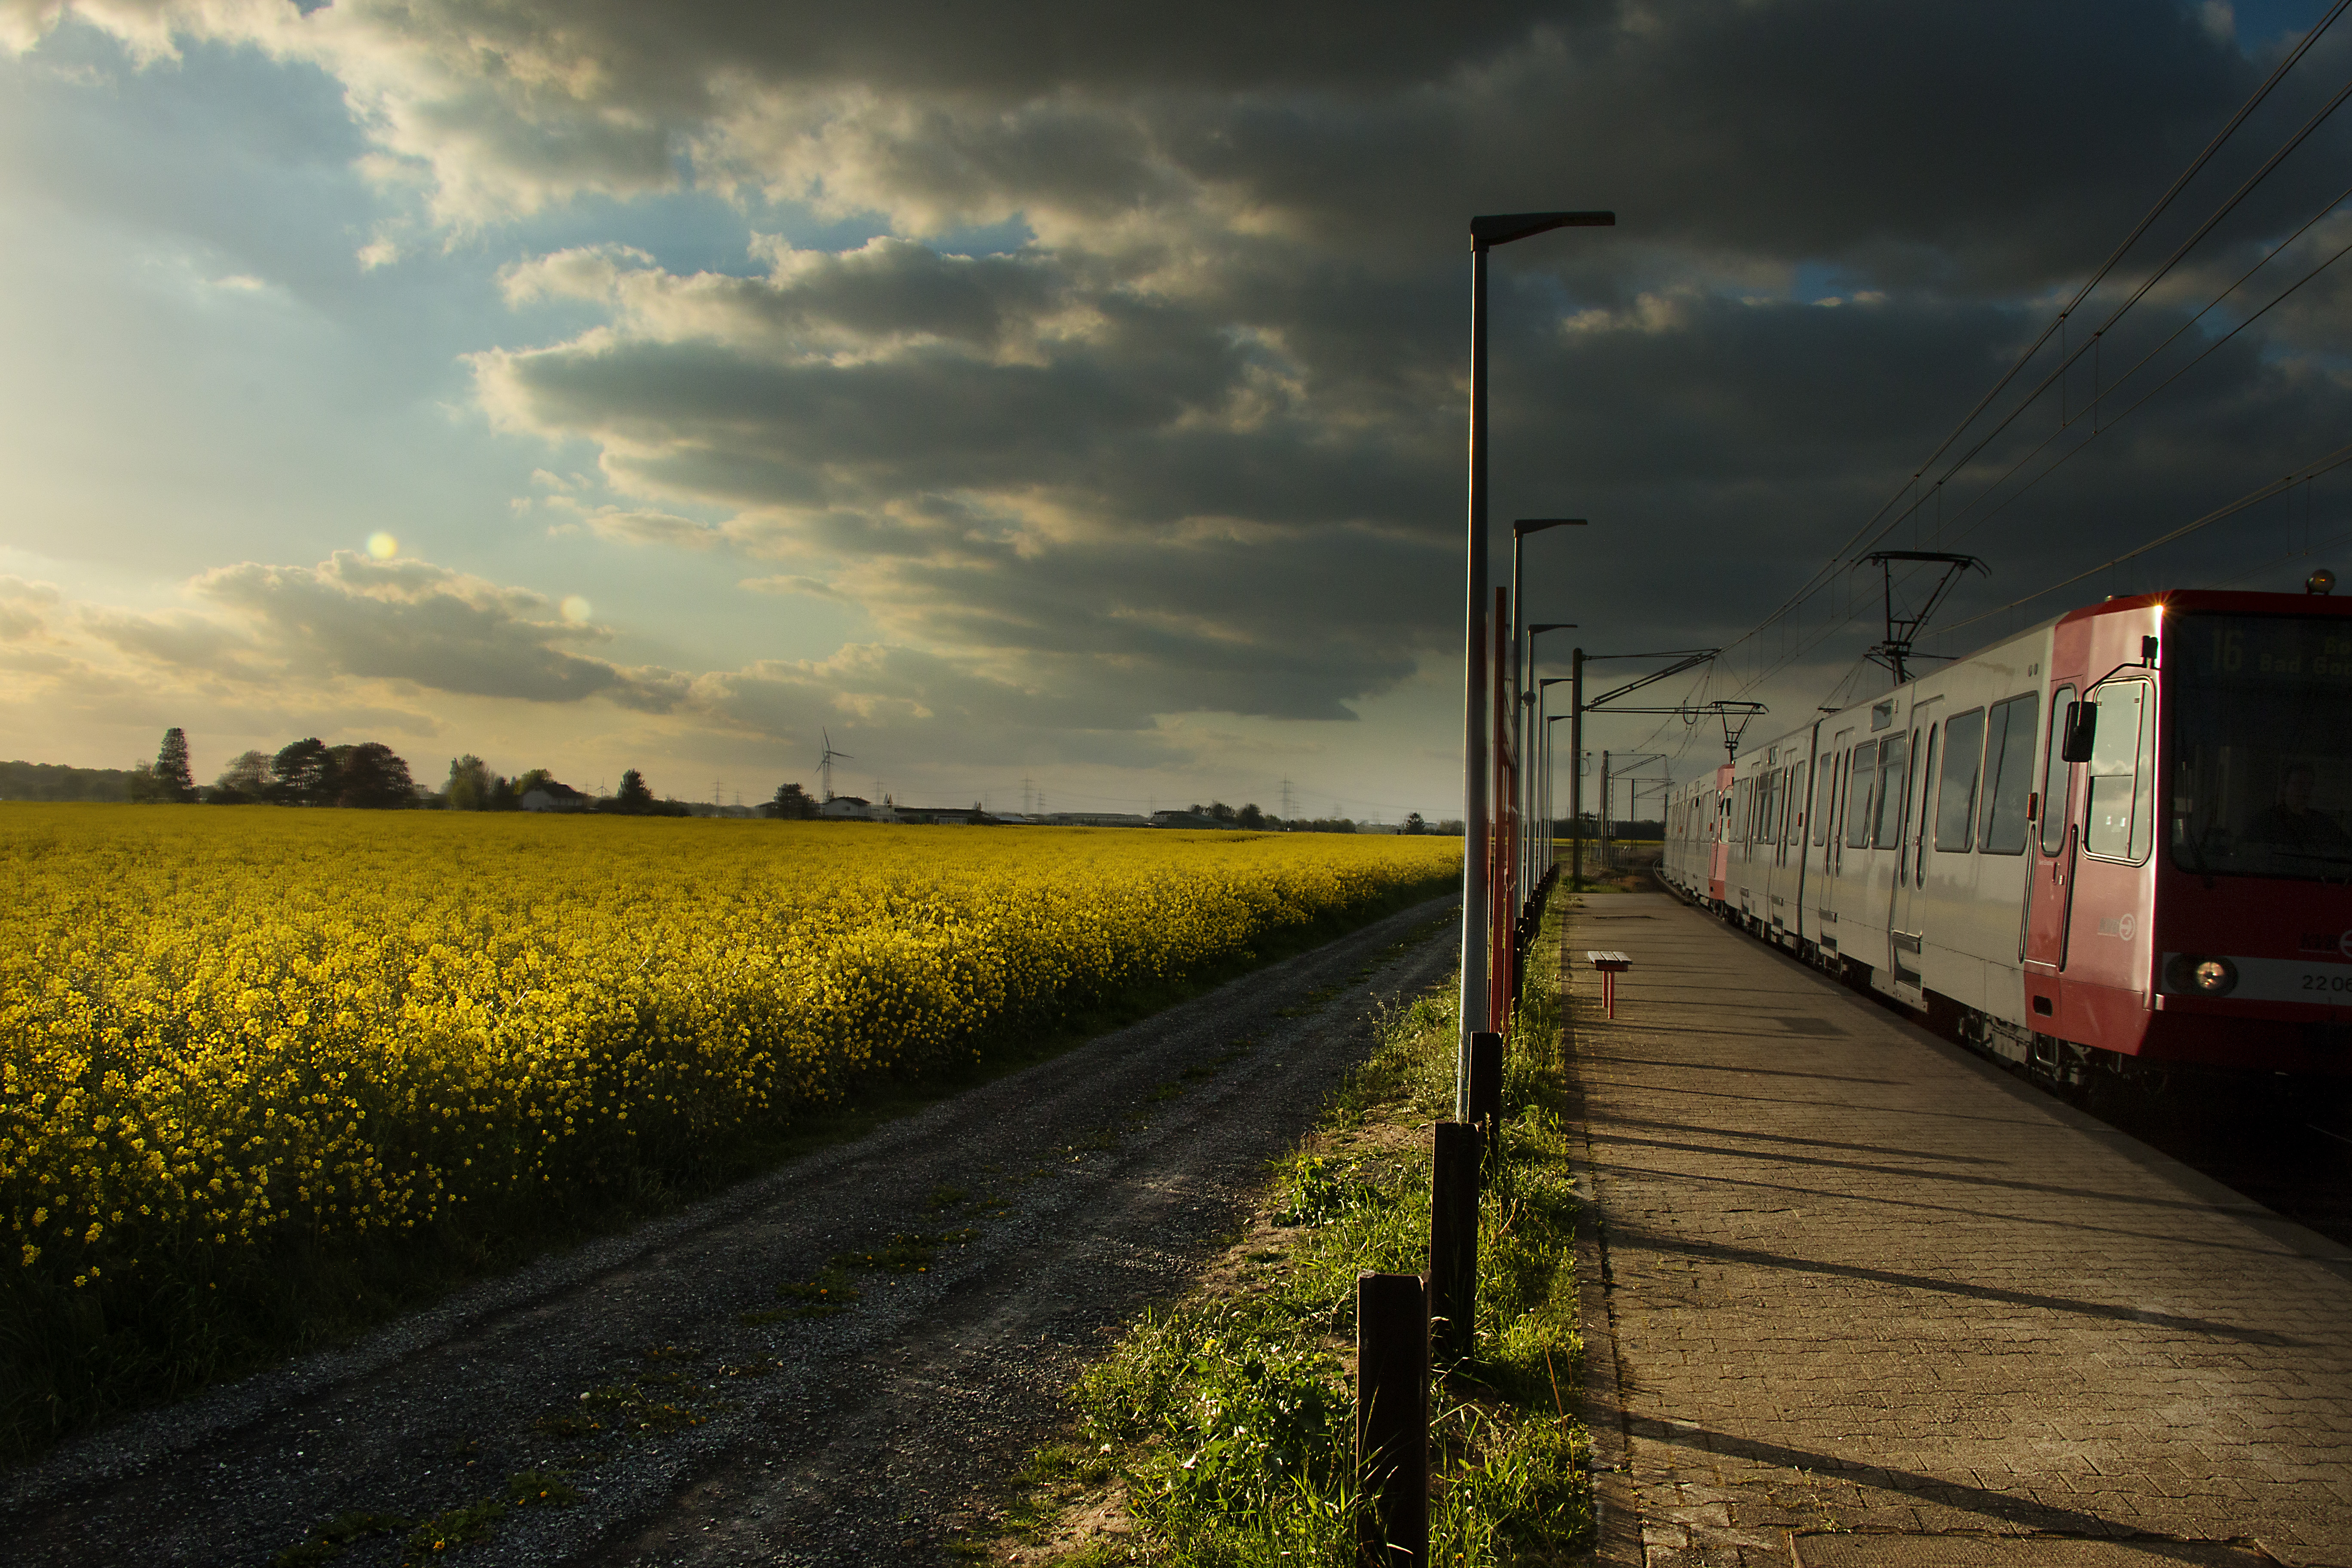
horizon, cloud, sky, sun, track, sunrise, sunset, road, field, sunlight, morning, flower, train, dusk, transport, evening, vehicle, yellow, trip, hdr, germany, deutschland, uedorf, rural area